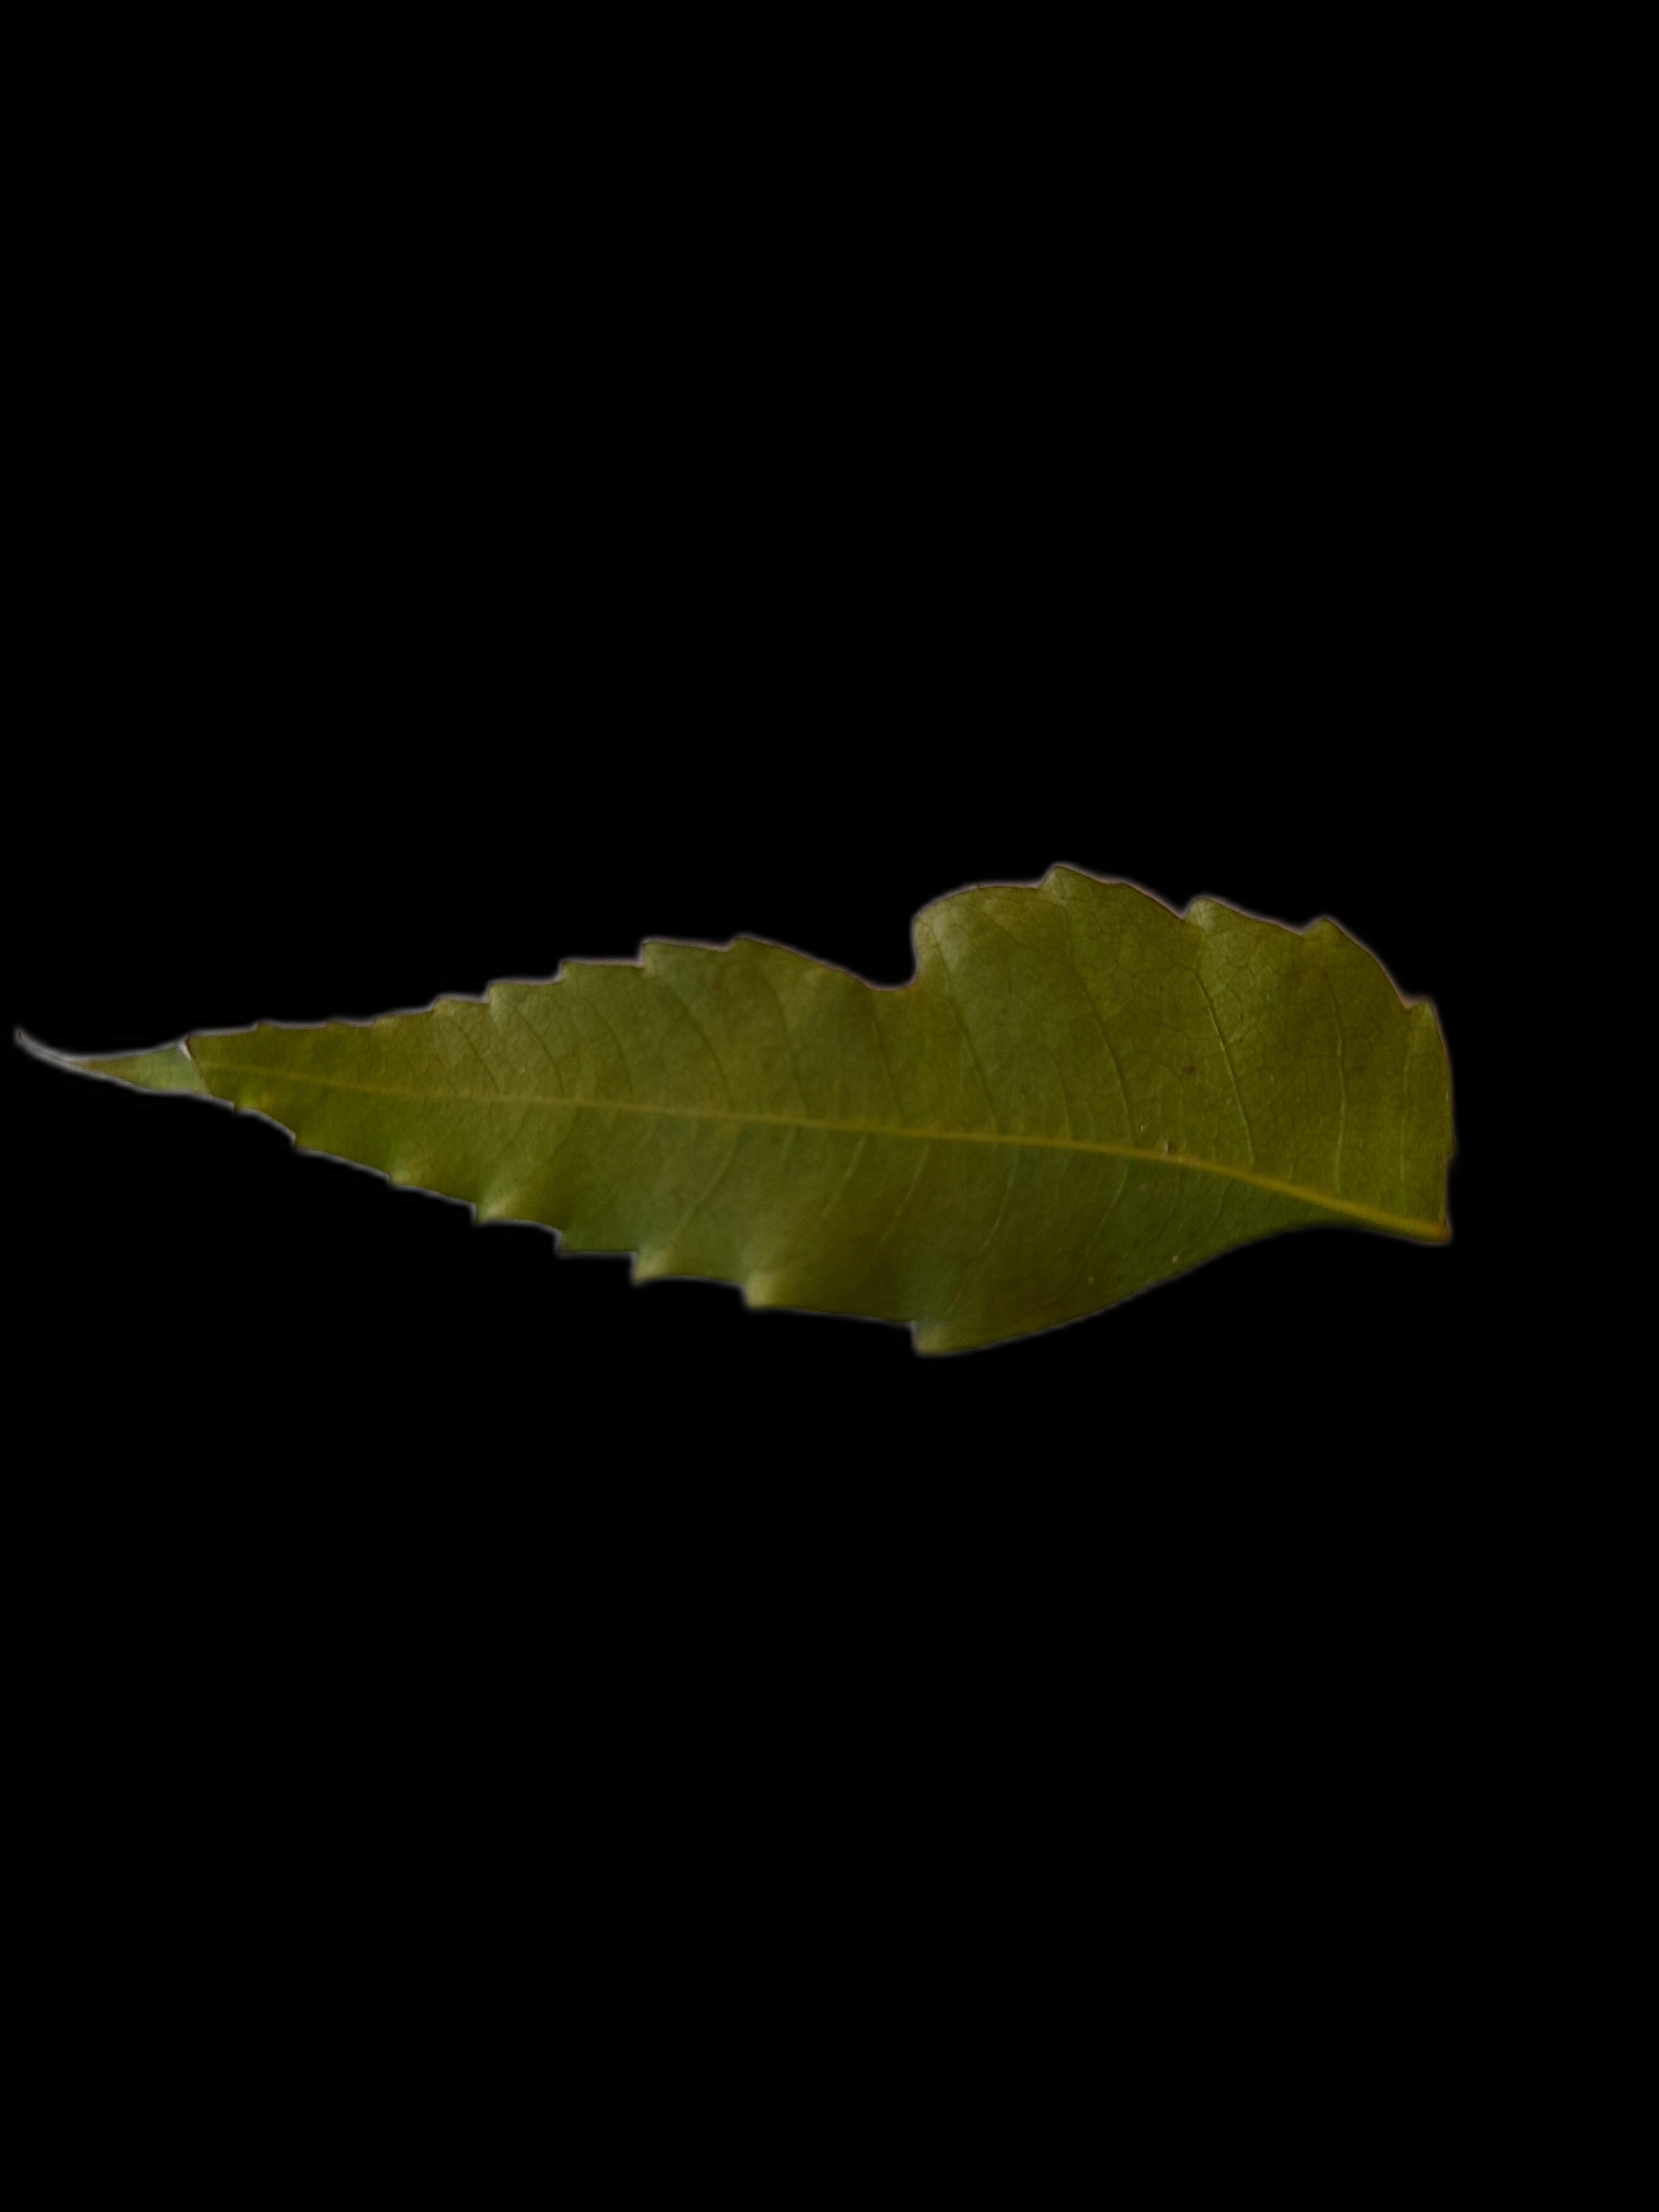
Plant: Neem